Louis VI of France

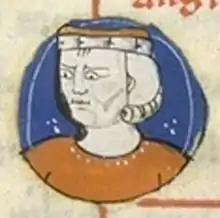
Theobald II of Champagne

Rashly, Louis released Hugh, and while Louis was engaged in war with Henry I of England and Theobald, Hugh raised another band of brigands and began ravaging the country again. When Louis returned his attention to Hugh, he found Le Puiset rebuilt and Hugh receiving aid from Theobald. Hugh held out against the King until Theobald abandoned him. Once again Louis razed Le Puiset and Hugh, who had sworn never to return to his brigandage, rebuilt the castle and resumed terrorizing his neighbours. At the third attempt, Louis finally defeated Hugh and stripped him of his possessions for the last time. Hugh later died on an expiatory pilgrimage to the Holy Land.